Japan Air Lines Flight 123

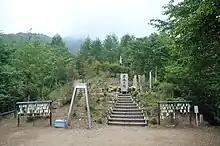
Cenotaph of Flight 123

One minute later, the flaps were extended to about 25 units, the bank angle exceeded 60°, and the nose began to drop. Captain Takahama immediately ordered the flaps to be retracted and power was added abruptly, but still with higher power settings on the left engines than on the right. The asymmetric thrust settings continued to increase as the bank angle continued and exceeded 80°. The captain was heard on the CVR desperately requesting for the flaps to be retracted and for more power to be applied in a last-ditch effort to raise the nose. The aircraft continued an unrecoverable right-hand descent toward the mountains as the bank angle recovered to about 70° and engines were pushed to full power, during which the ground proximity warning system sounded.